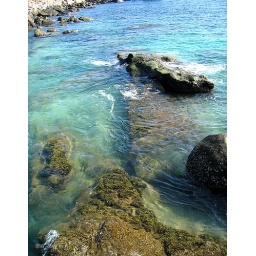
rock in the water